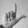
ASL letter: L